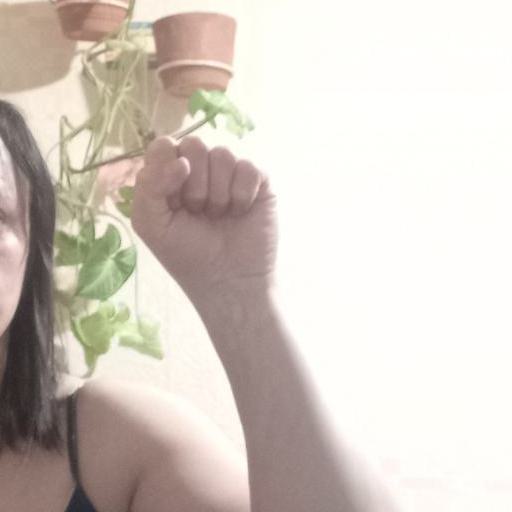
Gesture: fist